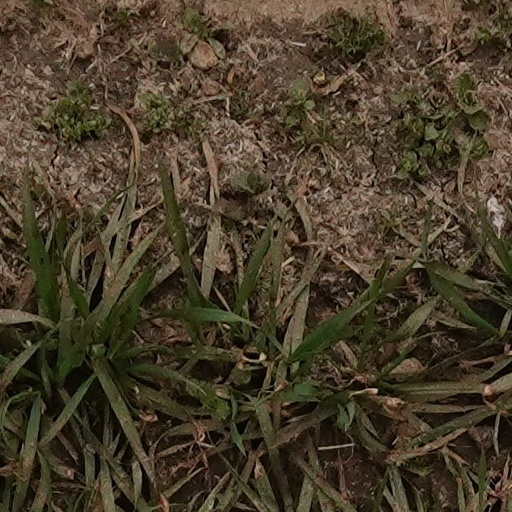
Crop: wheat